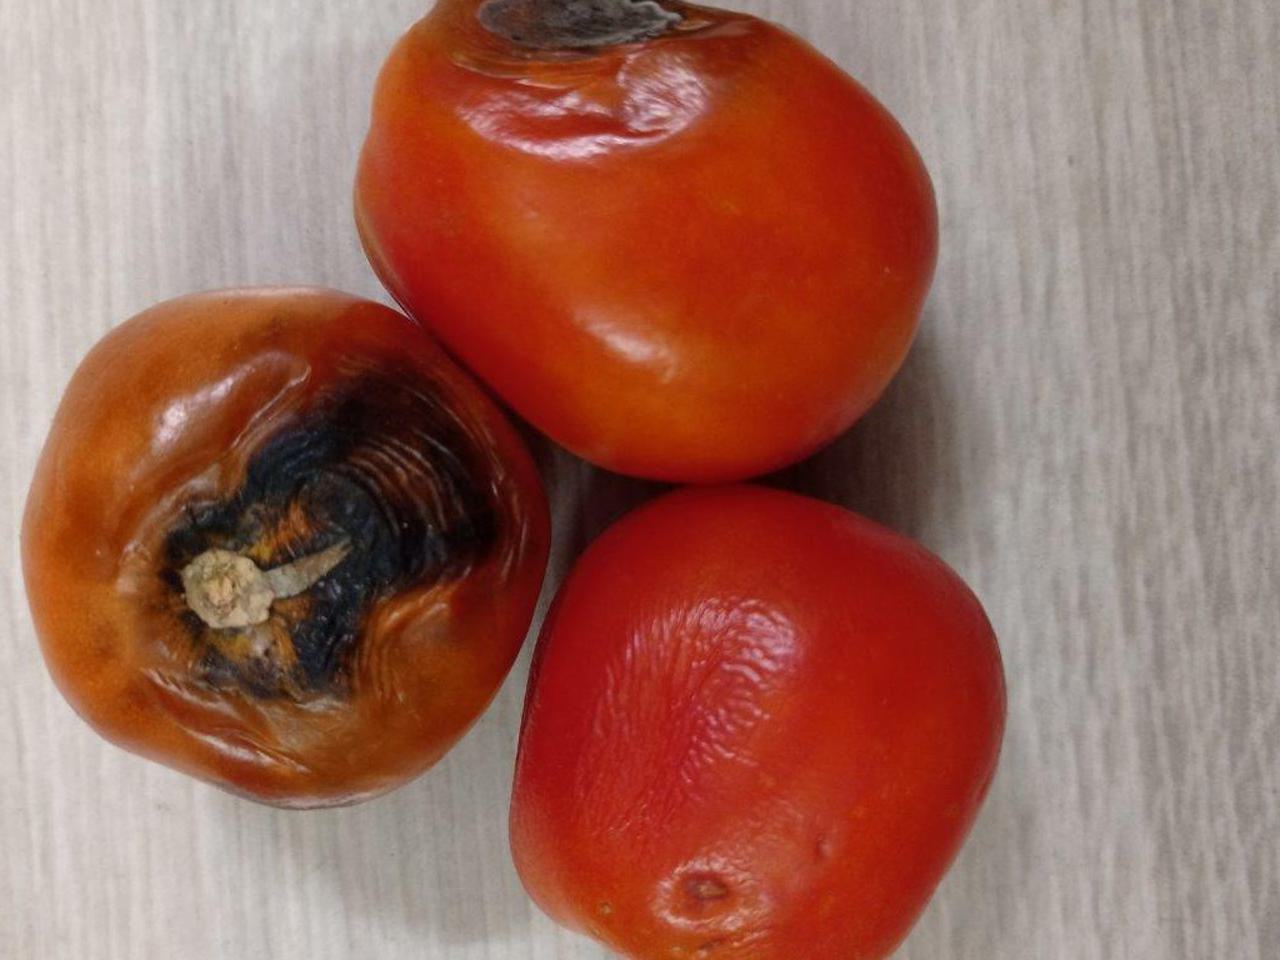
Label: Rotten